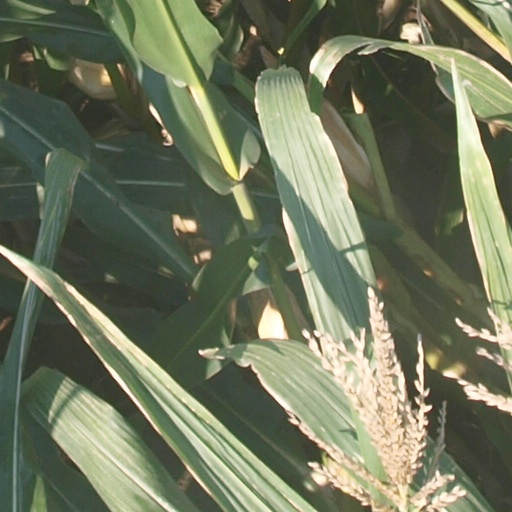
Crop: maize; corn